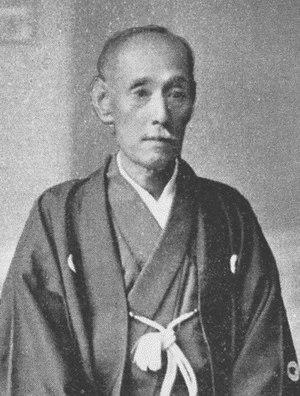
Katō Yasuaki est le 13ᵉ et dernier daimyo du domaine d'Ōzu au Japon. Second fils de Katō Yasumoto, Yasuaki succède à son frère ainé Yasutomi à la mort de celui-ci en 1864. Le domaine d'Ōzu et les autres han ou fiefs sont abolis en 1871.